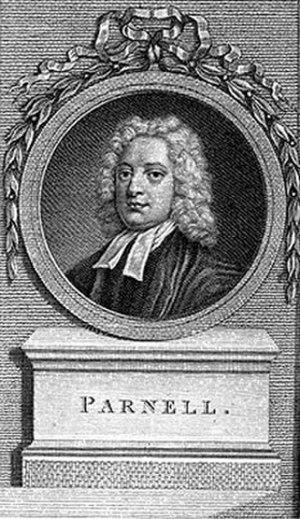
"Thomas Parnell fut un poète et homme d'église, né à Dublin, où il fit ses études au Trinity College. Il fut ami d'Alexander Pope et Jonathan Swift. Il participa au Scriblerus Club, écrivit dans The Spectator, et aida Pope à traduire L'Iliade. Il fit partie de ceux que l'on appela les ""Graveyard poets"". En 1717, il publia Battle of the Frogs and Mice, avec les remarques de Zoïle et une vie de Zoïle. C'est le seul ouvrage qu'il ait publié de son vivant ; il est rempli d'allusions malicieuses aux mauvais critiques de son temps. Ses poésies ont été publiées par Pope en 1721.